Hell on Heels: The Battle of Mary Kay

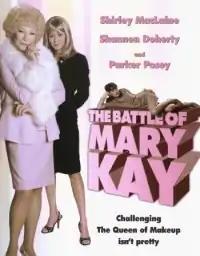
Film poster

Hell on Heels: The Battle of Mary Kay is a 2002 biographical comedy-drama television film directed by Ed Gernon (in his directorial debut) and written by Patricia Resnick. It stars Shirley MacLaine, Shannen Doherty, and Parker Posey. The film is based on the true story of a corporate war in the mid-1990s between cosmetics queen Mary Kay Ash and an ambitious newcomer, Jinger Heath, who launches a rival company.